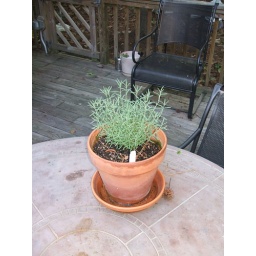
Lavender growing in pot on table